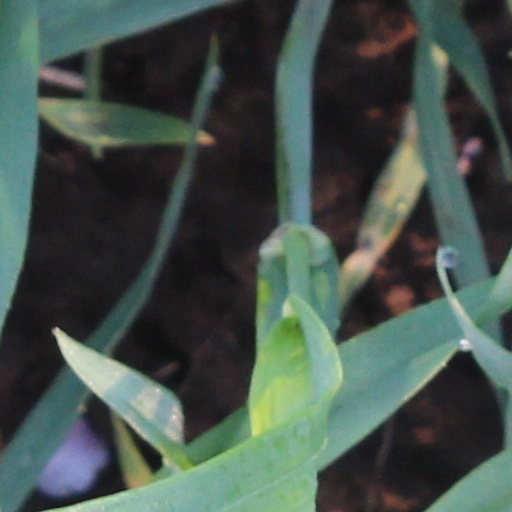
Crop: wheat